Butch Davis

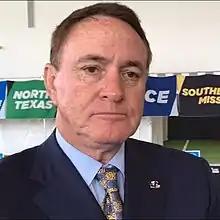
Davis at 2018 C-USA Kickoff

Paul Hilton "Butch" Davis Jr. (born November 17, 1951) is an American football coach. He was most recently the head football coach at Florida International University. After graduating from the University of Arkansas, he became an assistant college football coach at Oklahoma State University and the University of Miami before becoming the defensive coordinator for the Dallas Cowboys of the National Football League (NFL). He was head coach of the University of Miami's Hurricanes football team from 1995 to 2000 and the NFL's Cleveland Browns from 2001 to 2004. Davis served as the head coach of the University of North Carolina at Chapel Hill (UNC) Tar Heels football team from 2007 until the summer of 2011, when a series of National Collegiate Athletic Association (NCAA) investigations resulted in his dismissal. He was hired by the NFL's Tampa Bay Buccaneers as an advisor in February 2012.